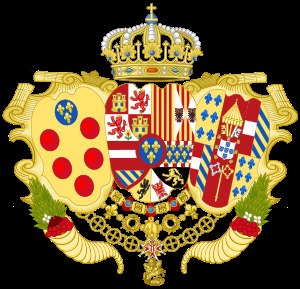
Karl 3. af Spanien
Karl 3.'s våbenskjold som Hertug af Parma
Karl 3. af Spanien var konge af Spanien fra 1759 til sin død i 1788, konge af begge Sicilier 1735-1759 og hertug af Parma 1732-1735.